Jolette Law

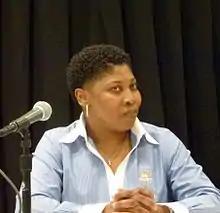

Jolette Law is an assistant coach for the South Carolina Gamecocks women's basketball team. She was previously a Tennessee Lady Volunteers basketball assistant and, before that, the Illinois Fighting Illini women's basketball head coach in addition to being a Harlem Globetrotter from 1991 to 1994. Florence, South Carolina is her hometown.